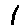
Label: 1